Southern right whale

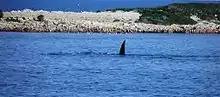
In Lipson Cove, Spencer Gulf

Southern right whales have been spotted in very small numbers off Mozambique and Madagascar. Whales were historically seen in large numbers at various locations such as off the coast of Durban, in Delagoa/Maputo Bay, Inhaca Island, Ponta do Ouro, and around the Bazaruto Archipelago. The first sighting off Mozambique since the end of whaling was in 1997. In recent years, more whales seem to migrate further north to calve, such as at Île Sainte-Marie, Antongil Bay, Fort Dauphin Toliara, Anakao, Andavadoaka, and Antsiranana Bay, at Madagascar's northern tip. Infrequent sightings have been confirmed off the island of Mayotte. Whales were historically taken off the coast of Tanzania, and may still be present occasionally around Zanzibar.